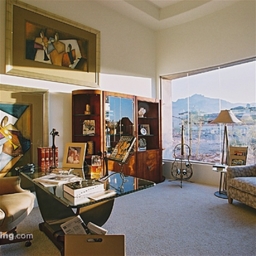
Room type: livingroom